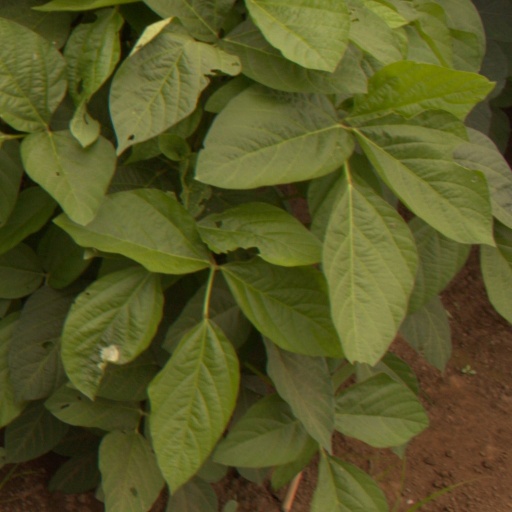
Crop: soybean